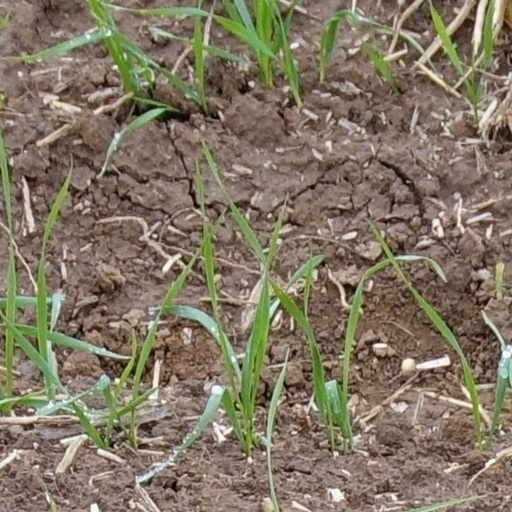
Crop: wheat